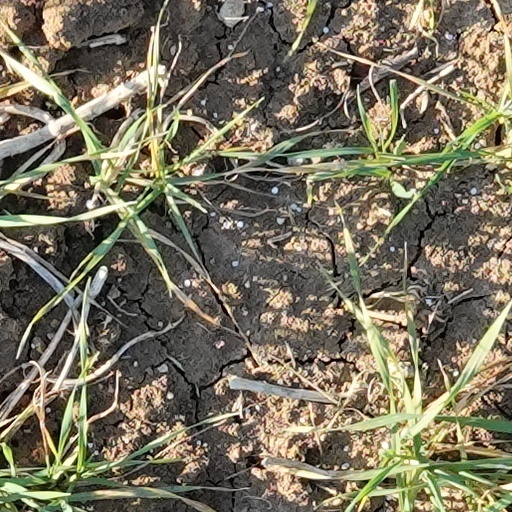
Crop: wheat